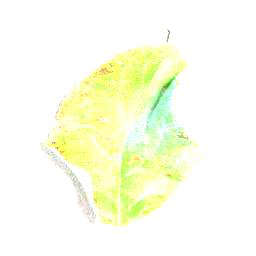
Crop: apple
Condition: cedar_rust